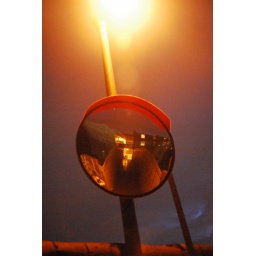
mirror in the sky